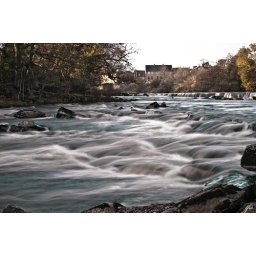
The river tees in barnard castle County Durham.